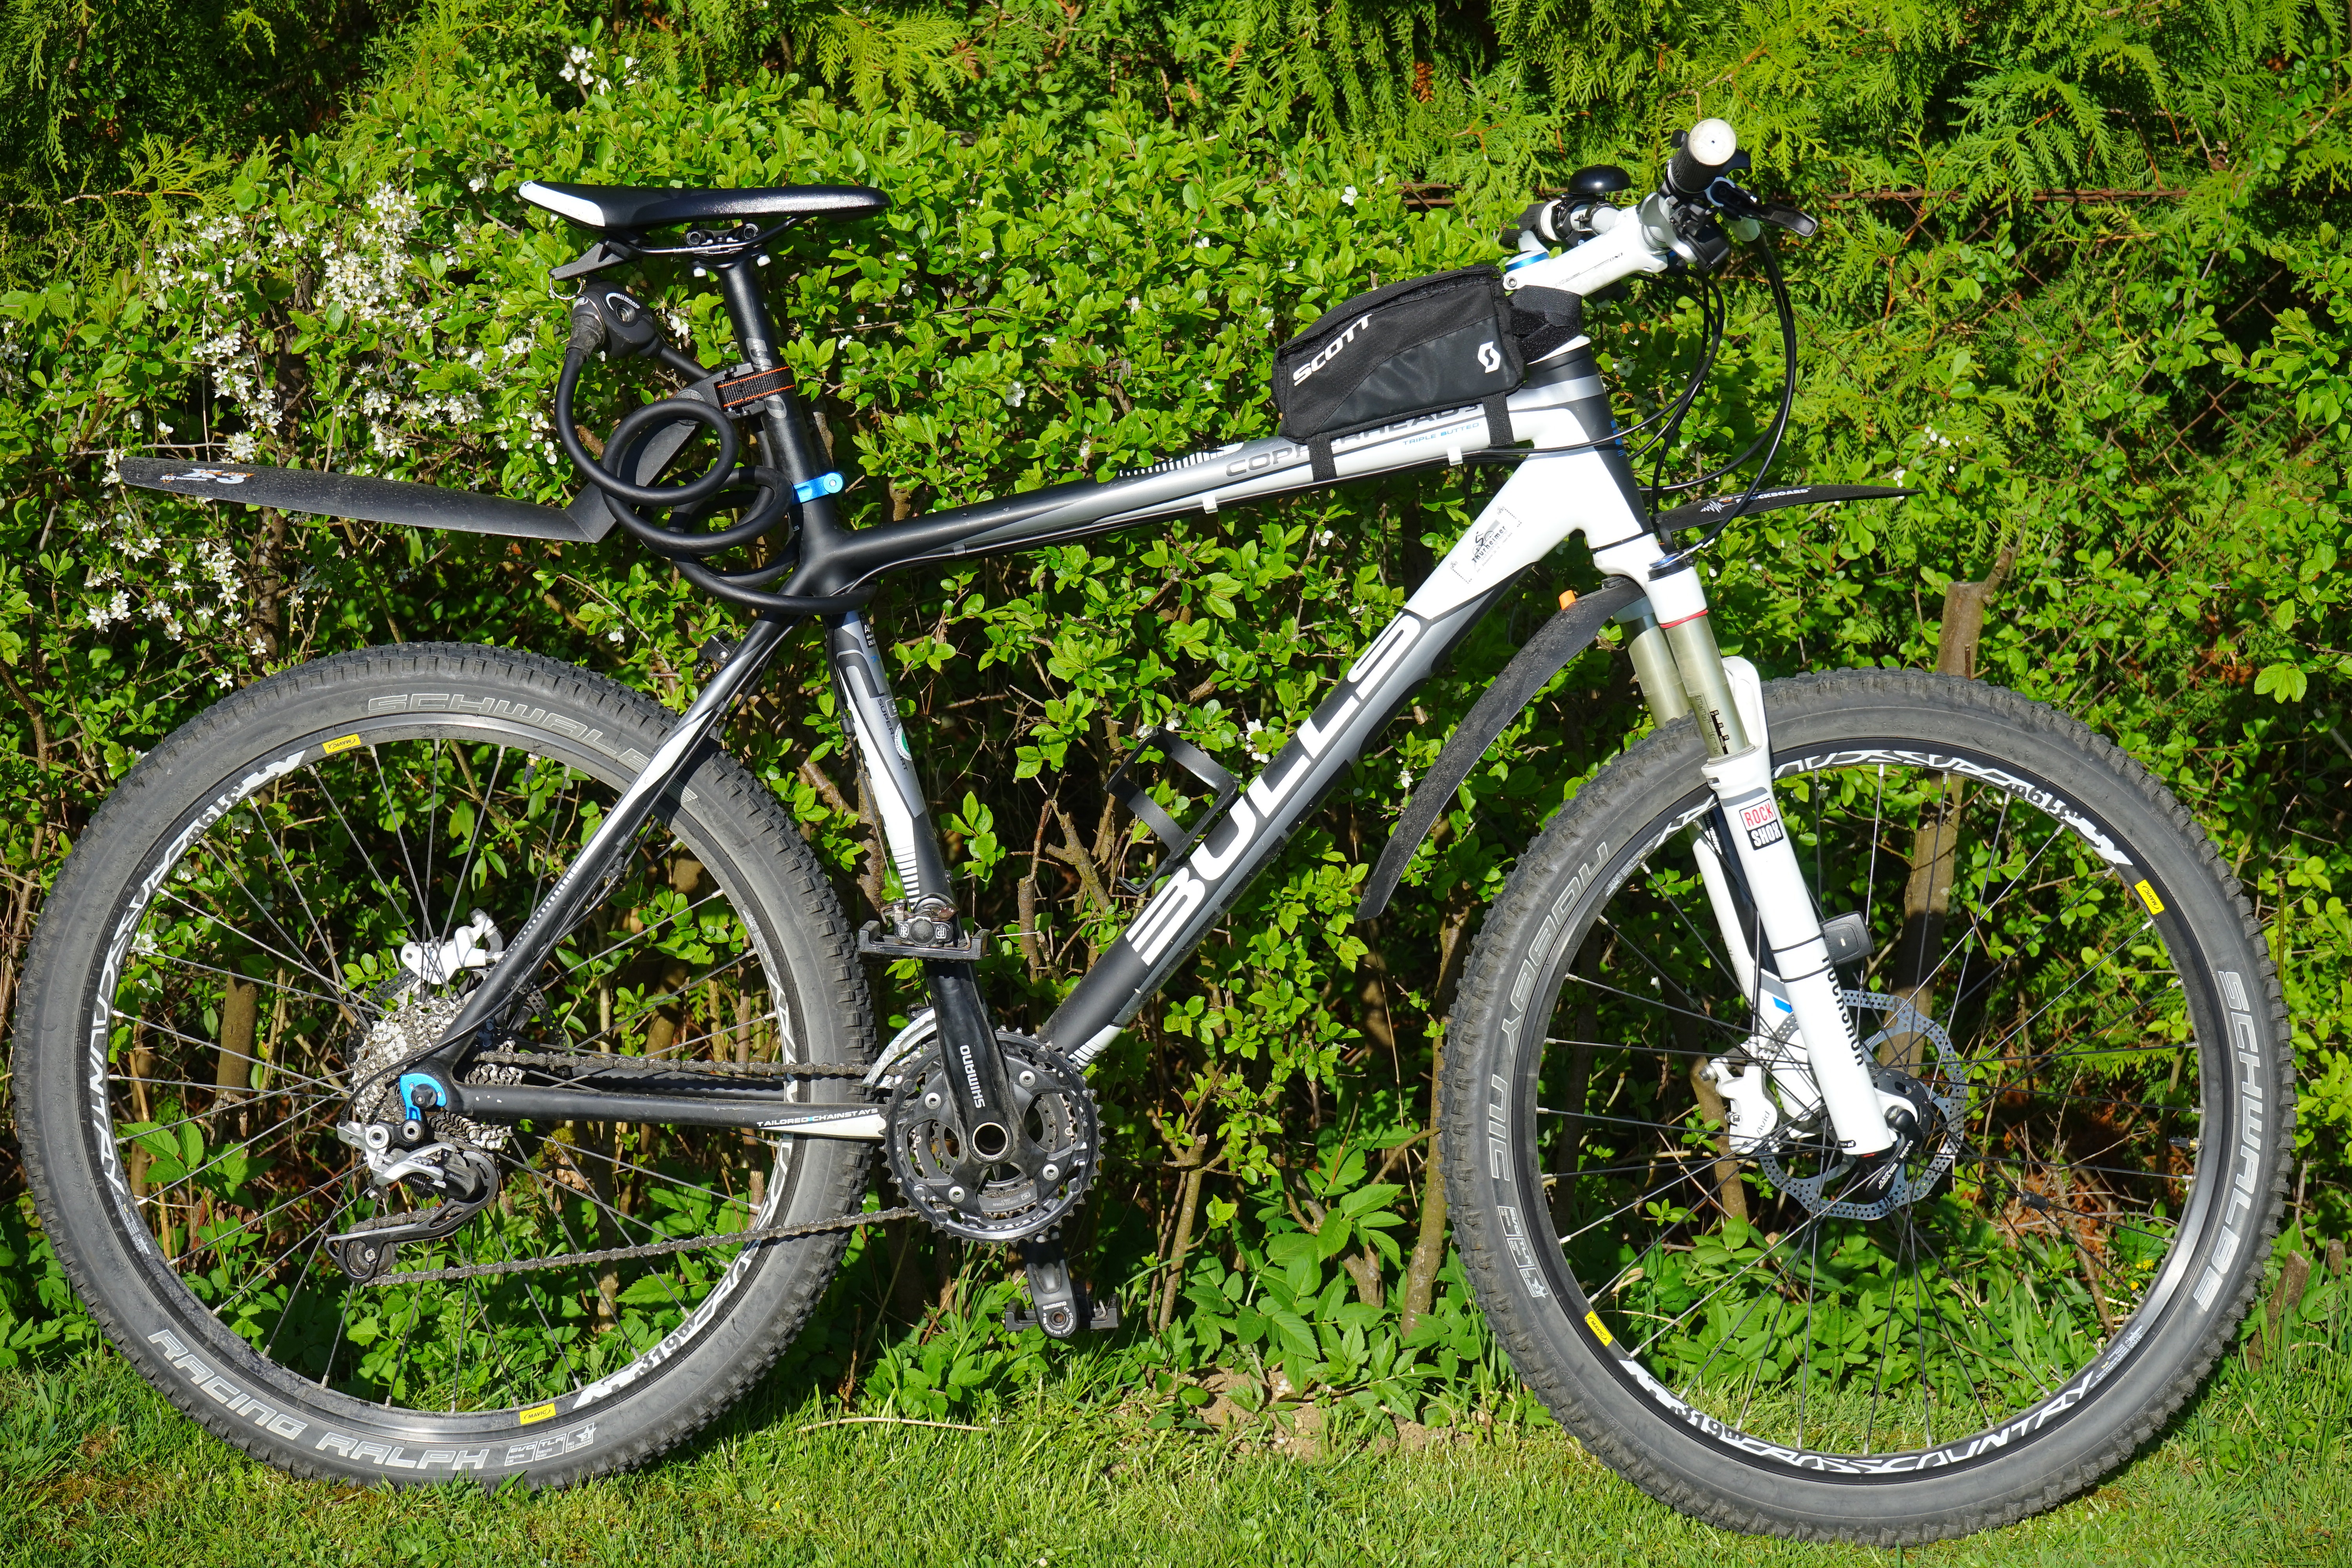
white, wheel, bicycle, bike, vehicle, sports equipment, mountain bike, cops, freeride, copperhead, mountain biking, bicycle tour, bike ride, mtb, bicycle trip, turn off, bicycle frame, land vehicle, automotive exterior, cycle sport, cyclo cross bicycle, downhill mountain biking, bmx bike, road bicycle, racing bicycle, hybrid bicycle, bulls copperhead 3, copperhead 3